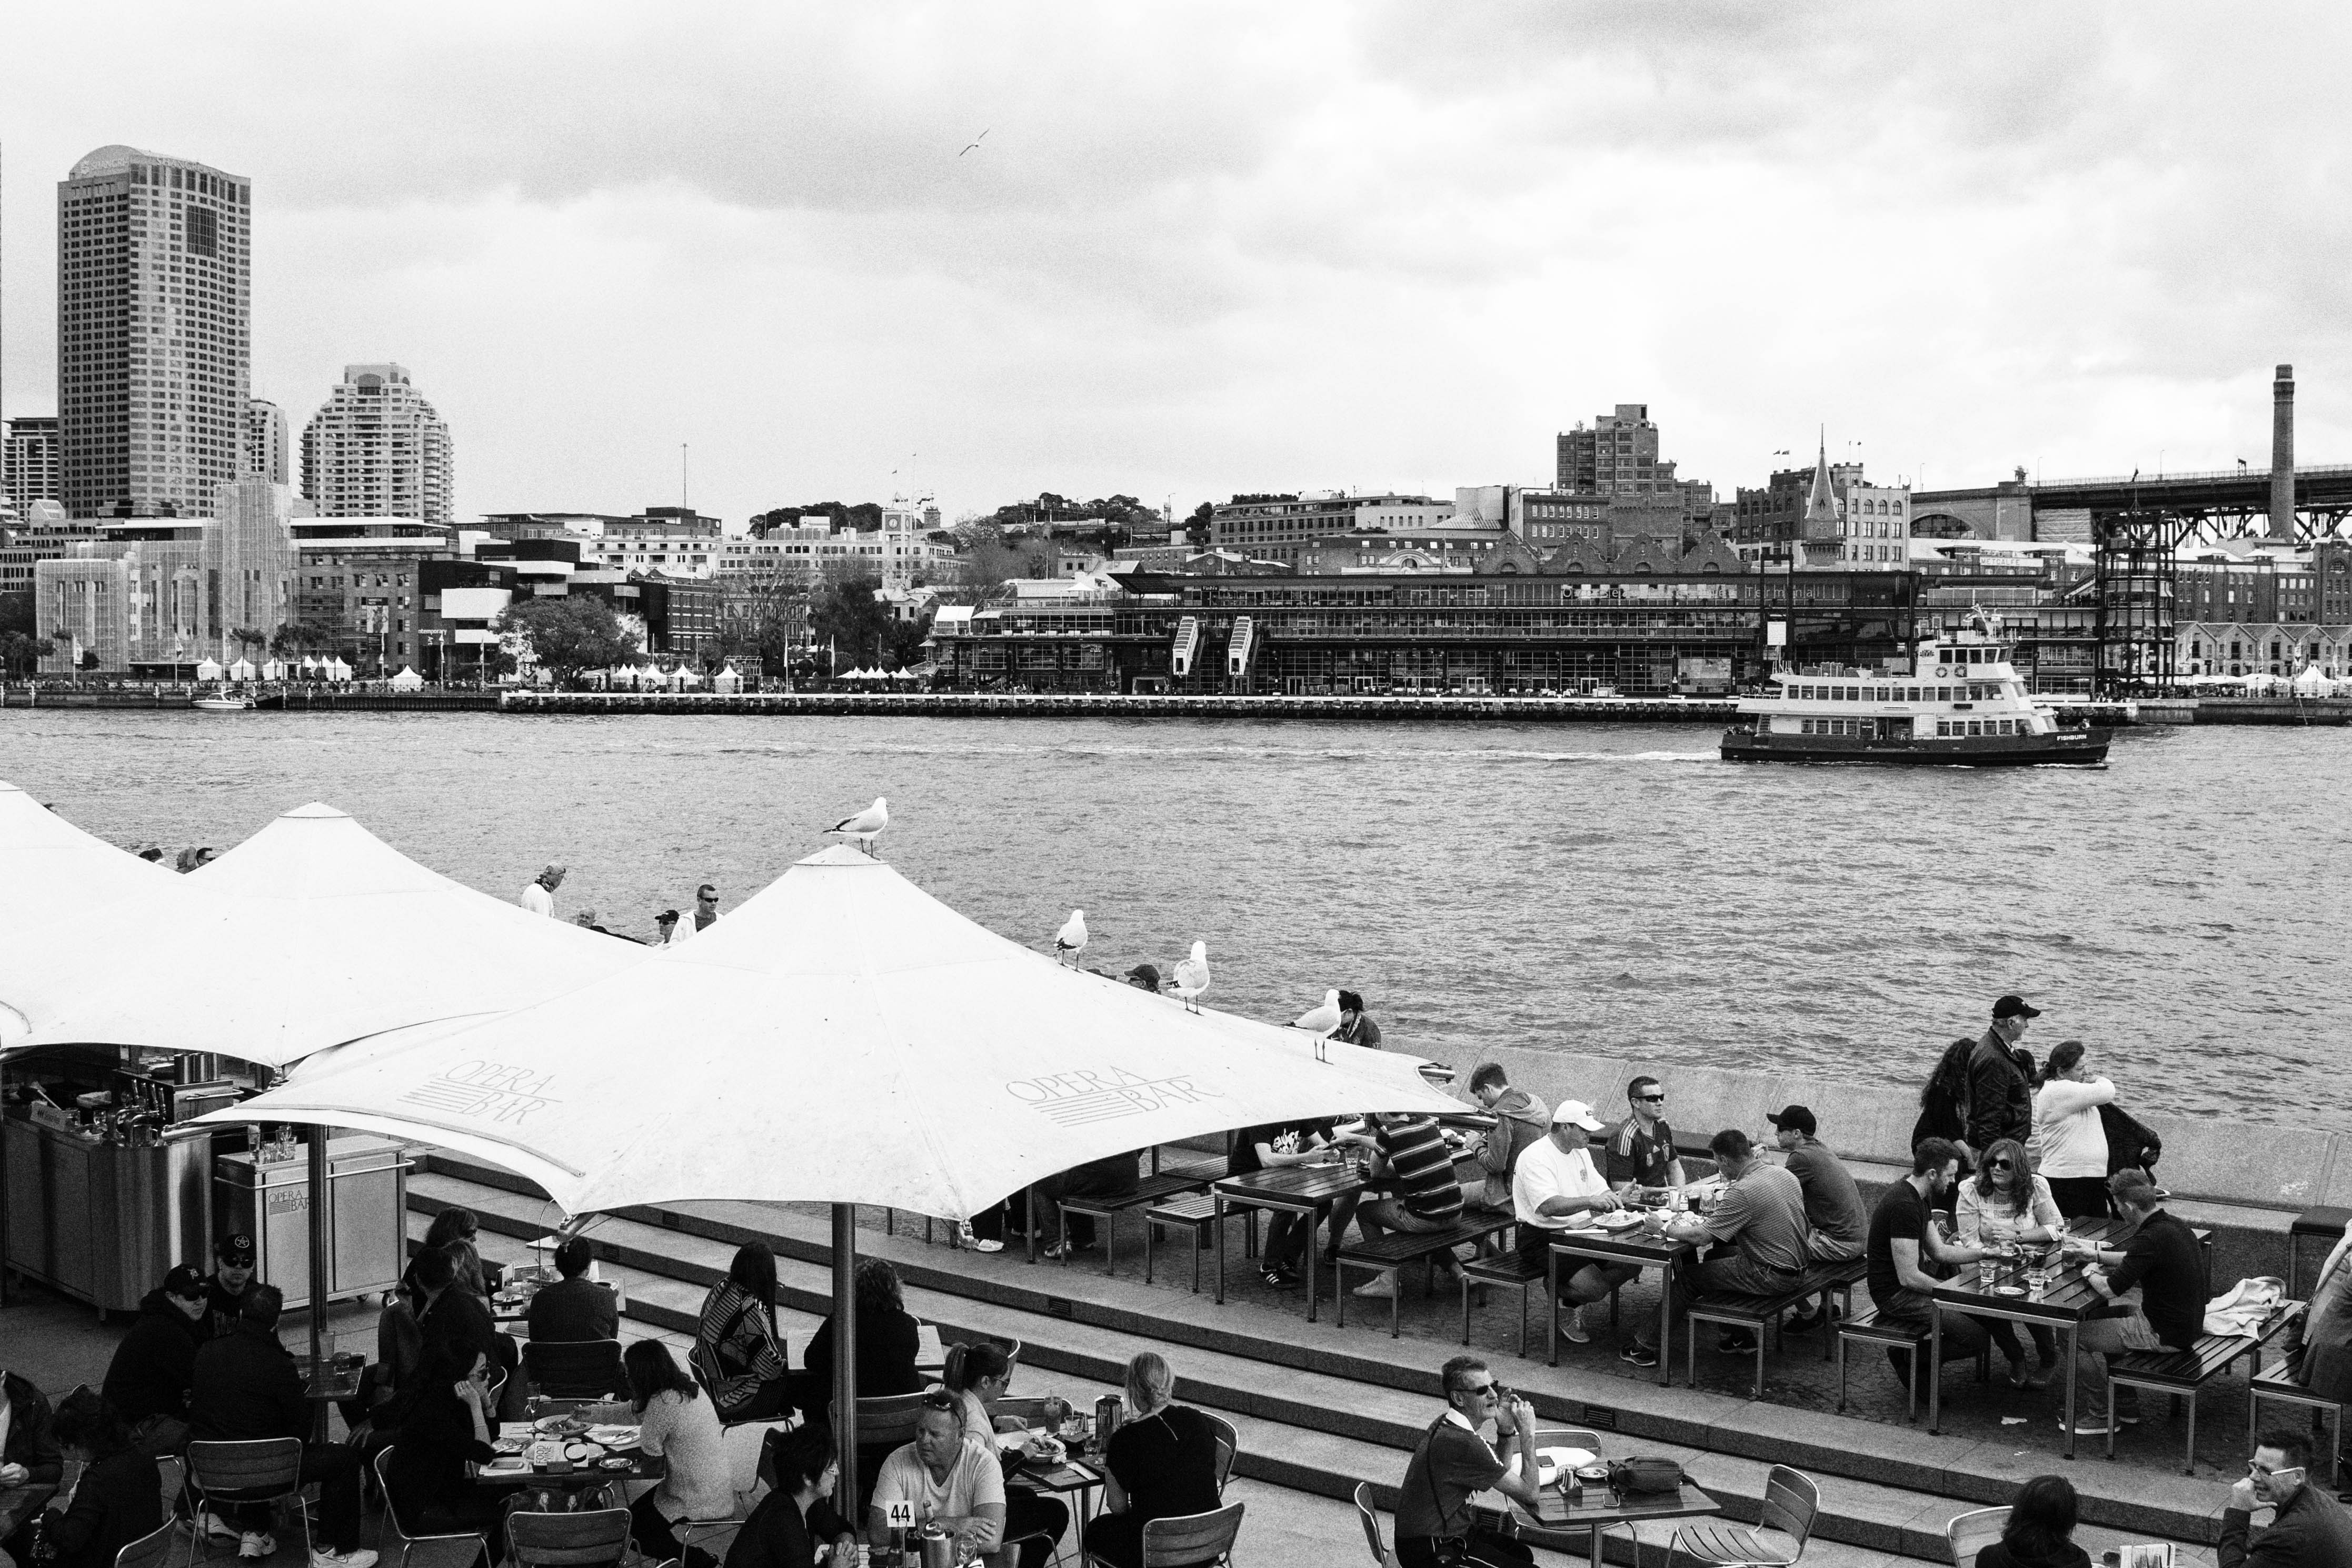
black and white, skyline, view, city, crowd, cityscape, bar, vehicle, sydney, harbour, nikon, monochrome, australia, blackandwhite, monochrome photography, human settlement